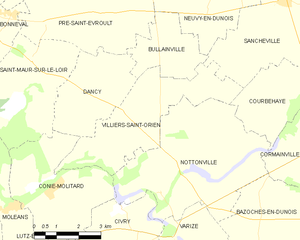
Carte de Villiers-Saint-Orien et des communes limitrophes.
Villiers-Saint-Orien est une commune française située dans le département d'Eure-et-Loir en région Centre-Val de Loire.